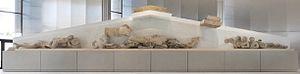
L’Hécatompédon ou Hécatompédos, « temple de cent pieds », est un temple grec de l'époque archaïque, construit en calcaire, qui occupait, sur l'acropole d'Athènes, entre -570 et -490, l'emplacement du Parthénon actuel.